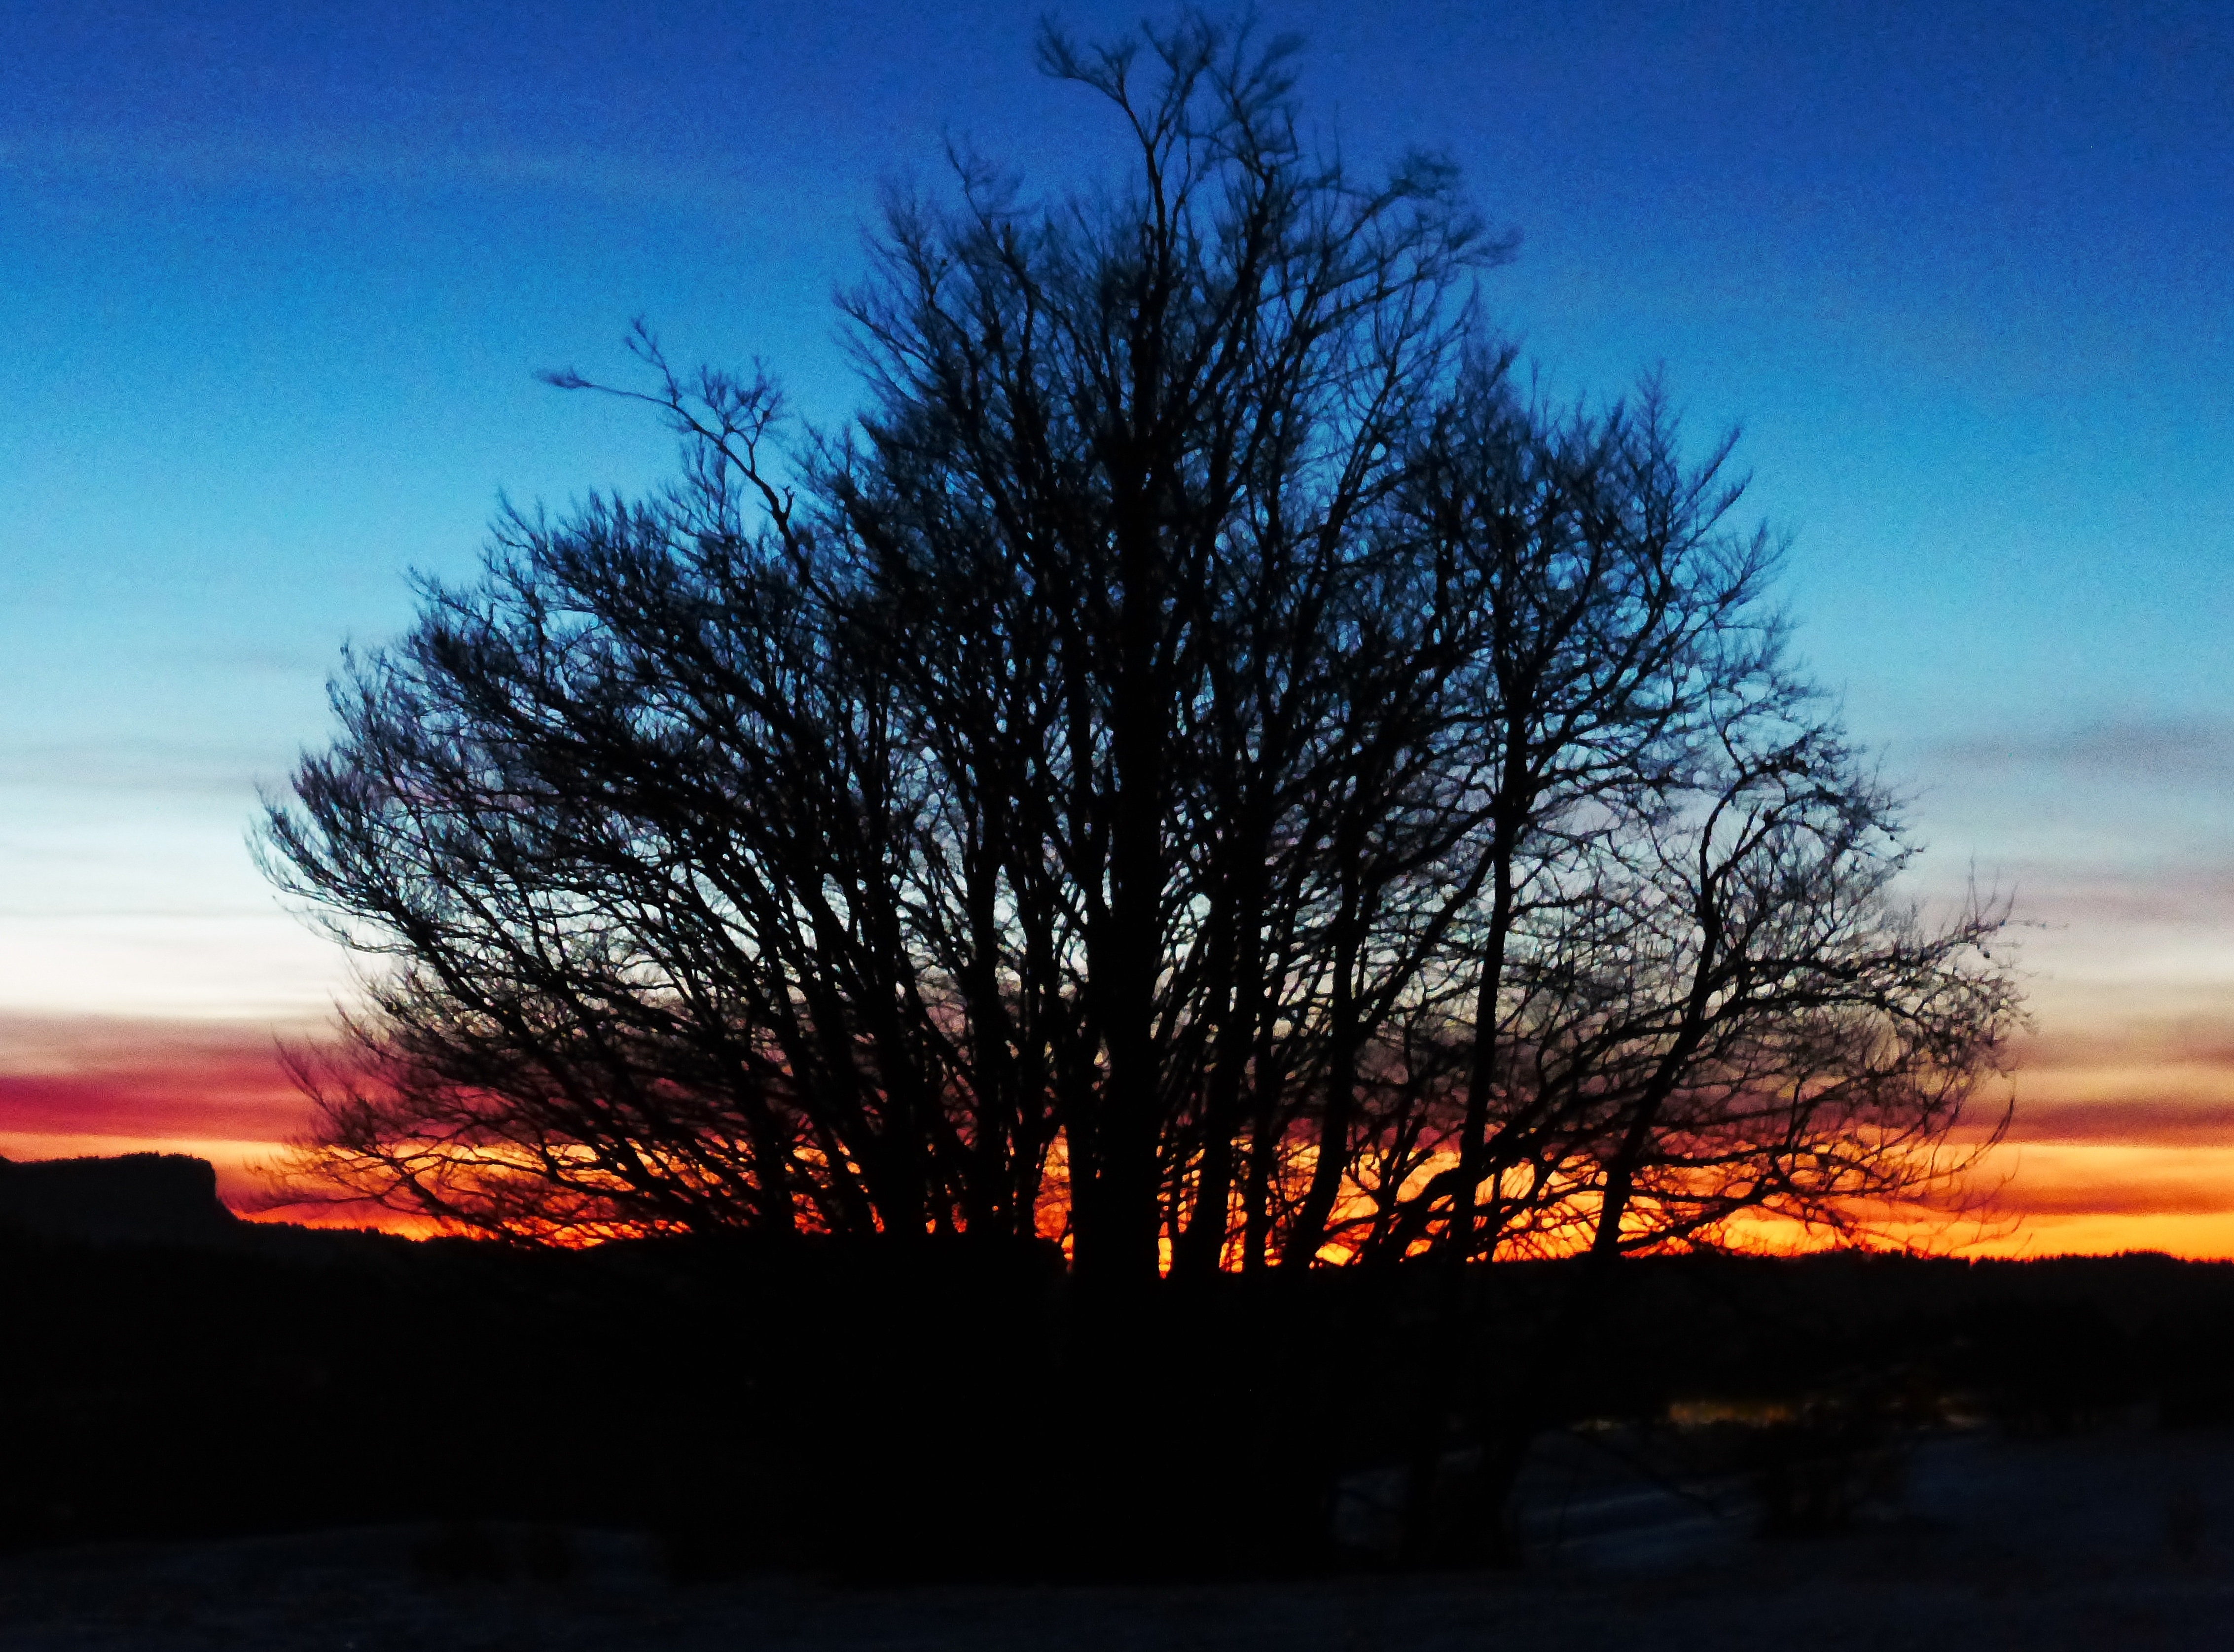
tree, horizon, cloud, plant, sky, sunrise, sunset, sunlight, morning, dawn, atmosphere, dusk, evening, afterglow, woody plant, red sky at morning